List of Bath City F.C. players

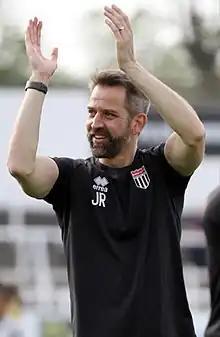
Jim Rollo as assistant manager for the club in 2017

Bath City Football Club was founded in 1889 as Bath AFC, and changed its name to Bath City in 1905. The club was heavily discussed for entry into the Football League Third Division during the 1930s, though Bath missed out on election to the Football League on multiple occasions, including 1935, 1978 and 1985. Upon the outbreak of the Second World War, the club won the Football League North – making them the only non-League football club to have ever won an English Football League trophy. Bath reached the third round of the FA Cup six times, beating league sides such as Crystal Palace (in 1931), Millwall (in 1959), and Cardiff City (in 1992).